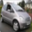
Label: automobile